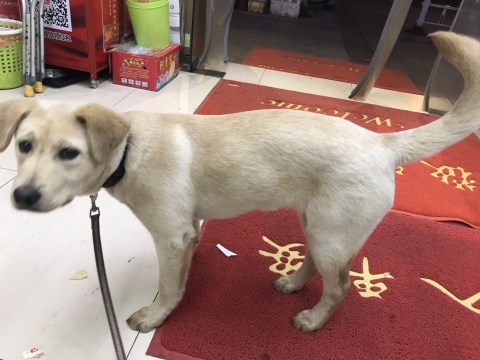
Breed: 3580-n000122-Labrador_retriever